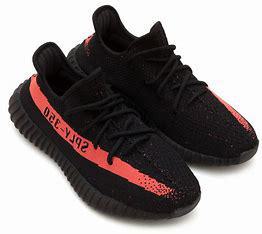
Brand: Adidas
Model: Yeezy Boost 350